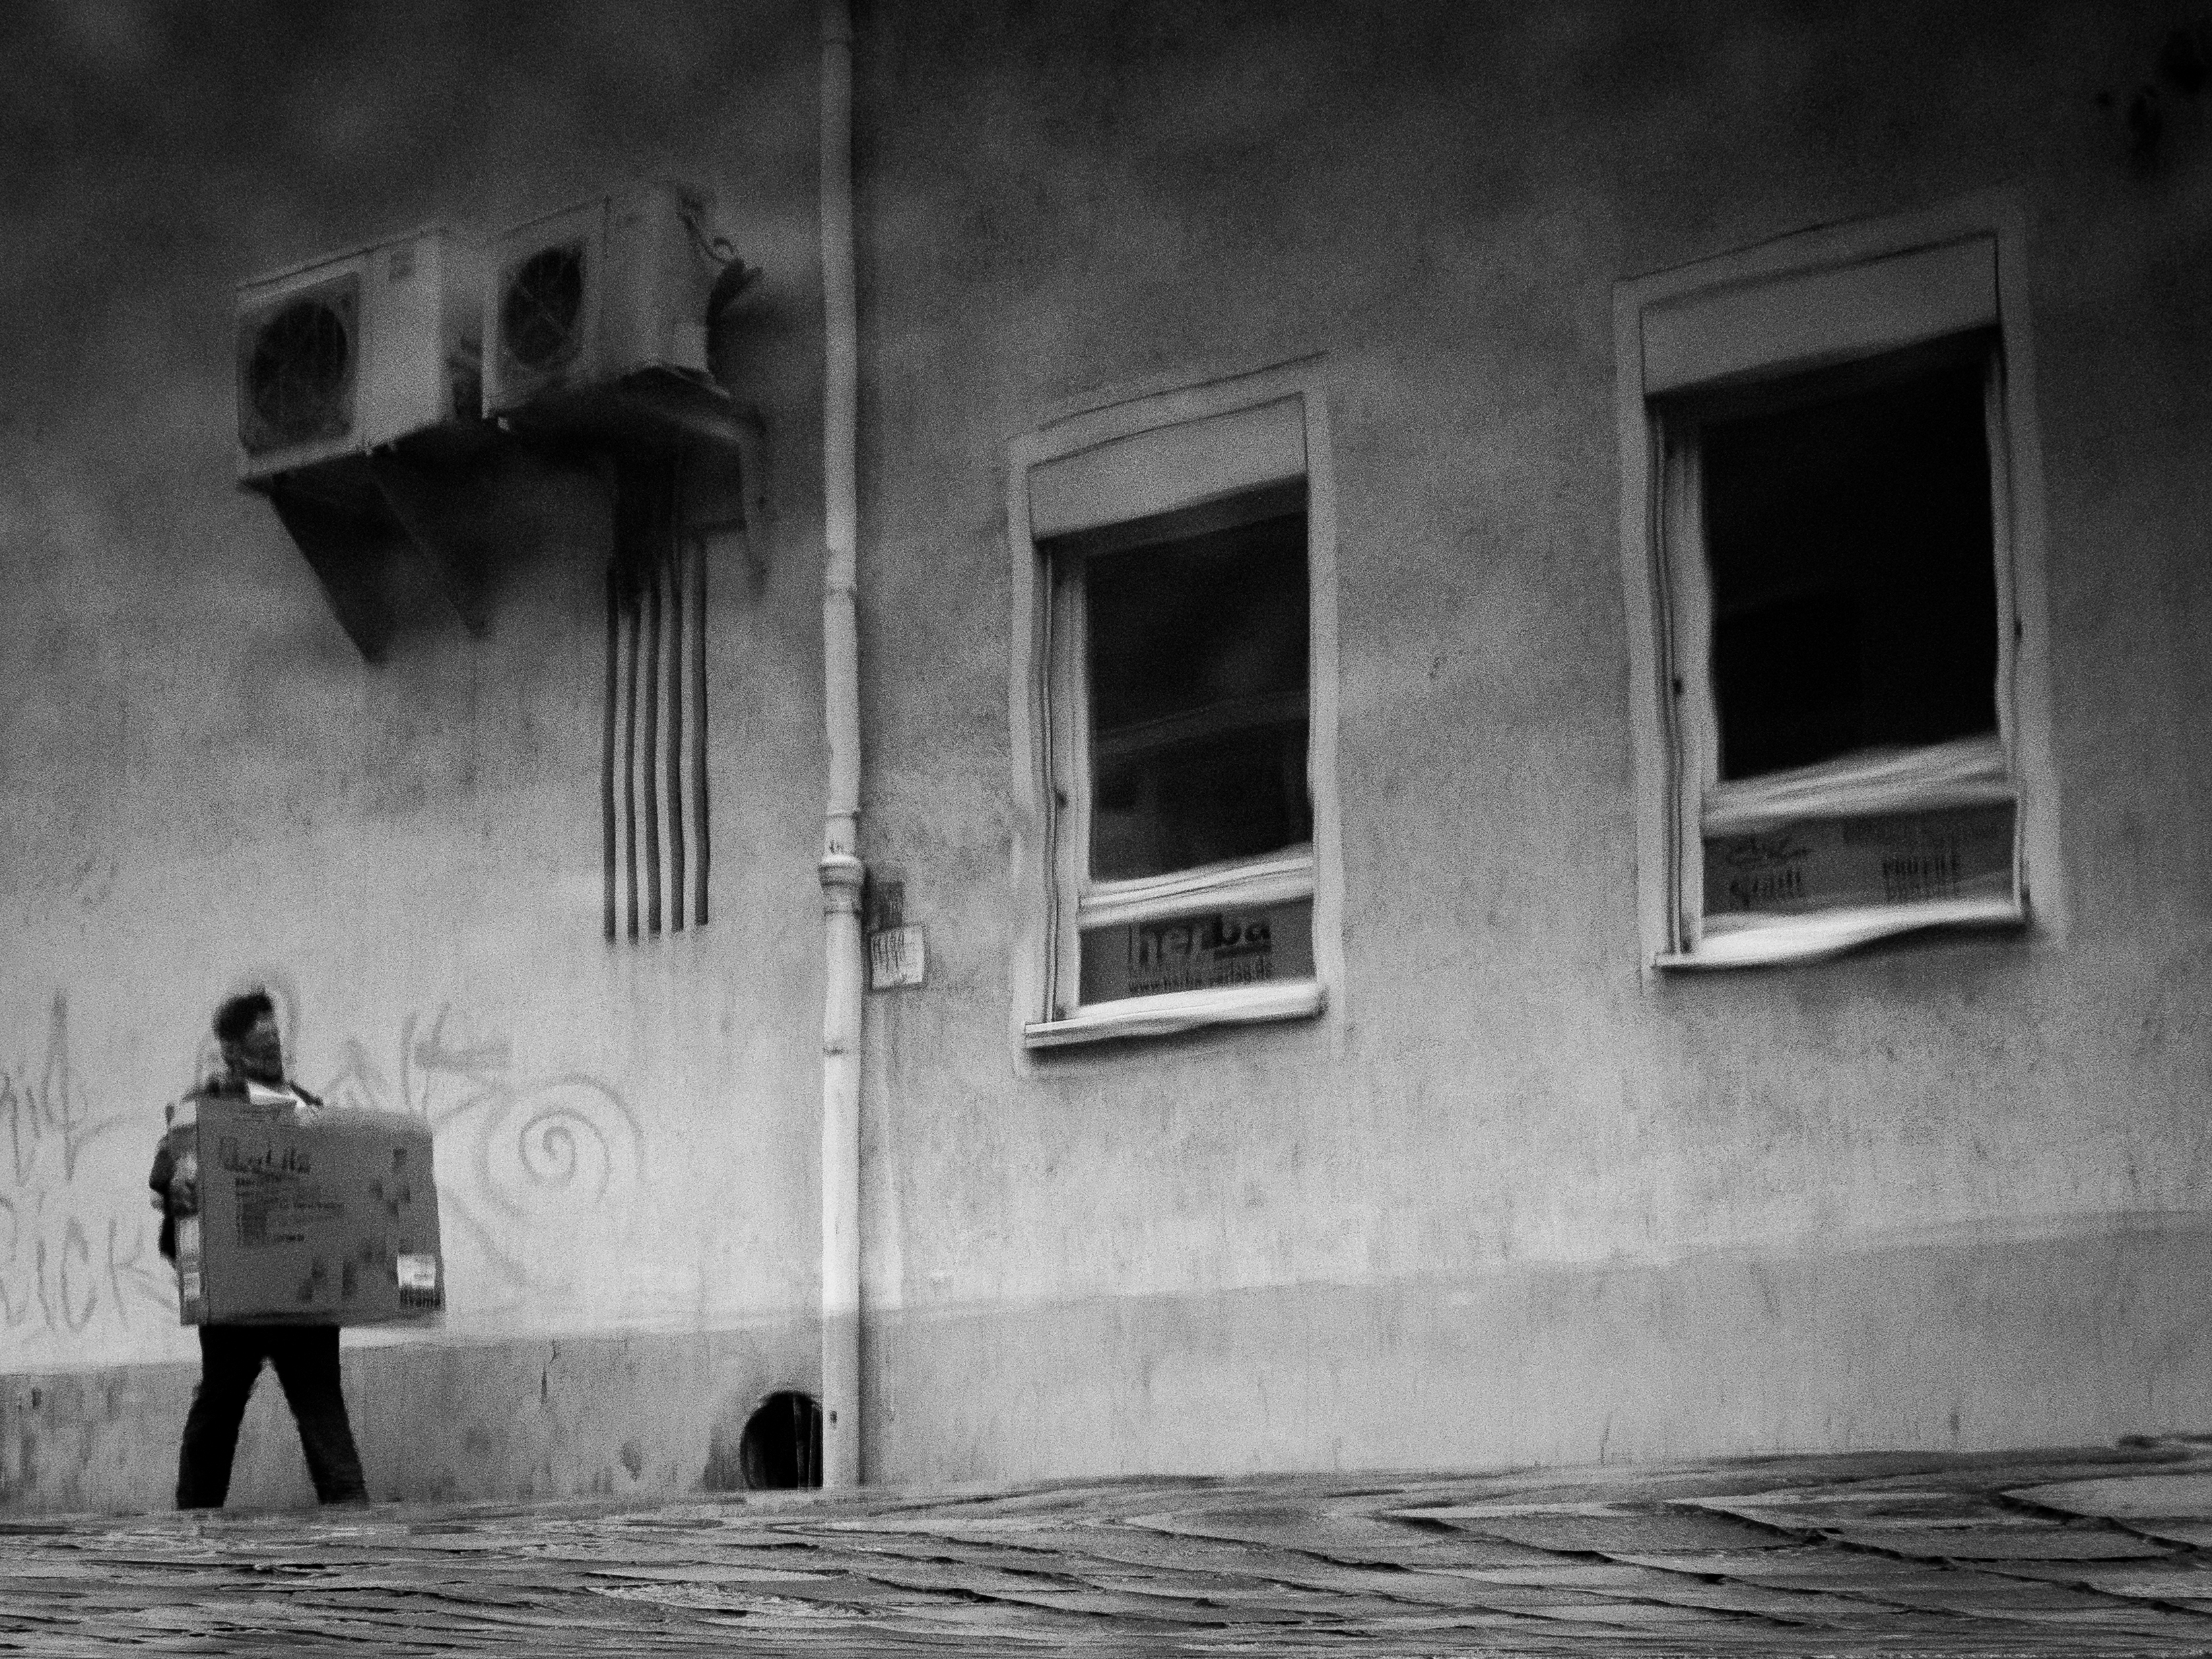
light, black and white, white, photography, darkness, black, monochrome, photograph, snapshot, monochrome photography, film noir